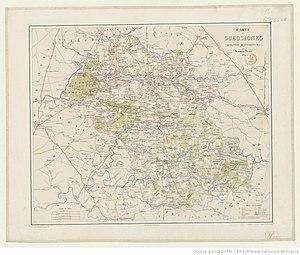
Cartes des Suessiones par Stanilas Prioux
Le Soissonnais ou Soissonnois, est une région naturelle de France, située au cœur du Bassin Parisien, à quatre-vingts kilomètres au nord de Paris, sur les départements de l'Aisne et de l'Oise. La région tire son nom du peuple gaulois des Suessiones ou suessions qui était présent dans la région dans l'antiquité gauloise.
Les Suessions — latin Suessiones — étaient un peuple gaulois de Gaule belgique. Ils ont laissé leur nom à la ville de Soissons et au Soissonnais. Ils avaient pour clients les Meldes, les Silvanectes et les Viromanduens, et étaient étroitement liés avec leurs voisins, les Rèmes. Leur capitale avant la conquête romaine était Noviodunum ou Noviodunum Suessionum, que l'on situe à Pommiers. Après la guerre des Gaules, elle est probablement transférée sur le site de Villeneuve-Saint-Germain jusqu'à la fondation d'Augusta Suessionum, la future Soissons.